Chera Perumals of Makotai

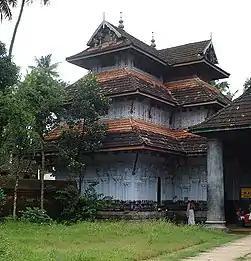
Thiruvanchikkulam Shiva Temple (northern entrance gateway)

An earlier version of conventional Kerala historiography held the belief that the medieval Chera state in Kerala was a highly centralized imperial monarchy (following a "unitary or imperial state model", emphasizing centralized administration). The state was also erroneously referred to as the "Second/Later Chera Empire" or the "Kulasekhara Empire".